Sex differences in human physiology

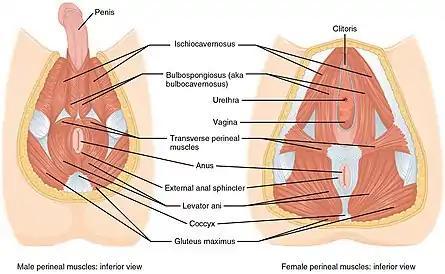
The male and female perineum

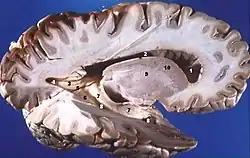
The male and female brains show some differences in internal structure. One difference is the proportions of white matter relative to grey matter.

Males and females have different sex organs. Females have two ovaries that store the eggs, and a uterus which is connected to a vagina. The external genitals are called the vulva. Males have testicles that produce sperm. The testicles are placed in the scrotum behind the penis, which are external extremities.